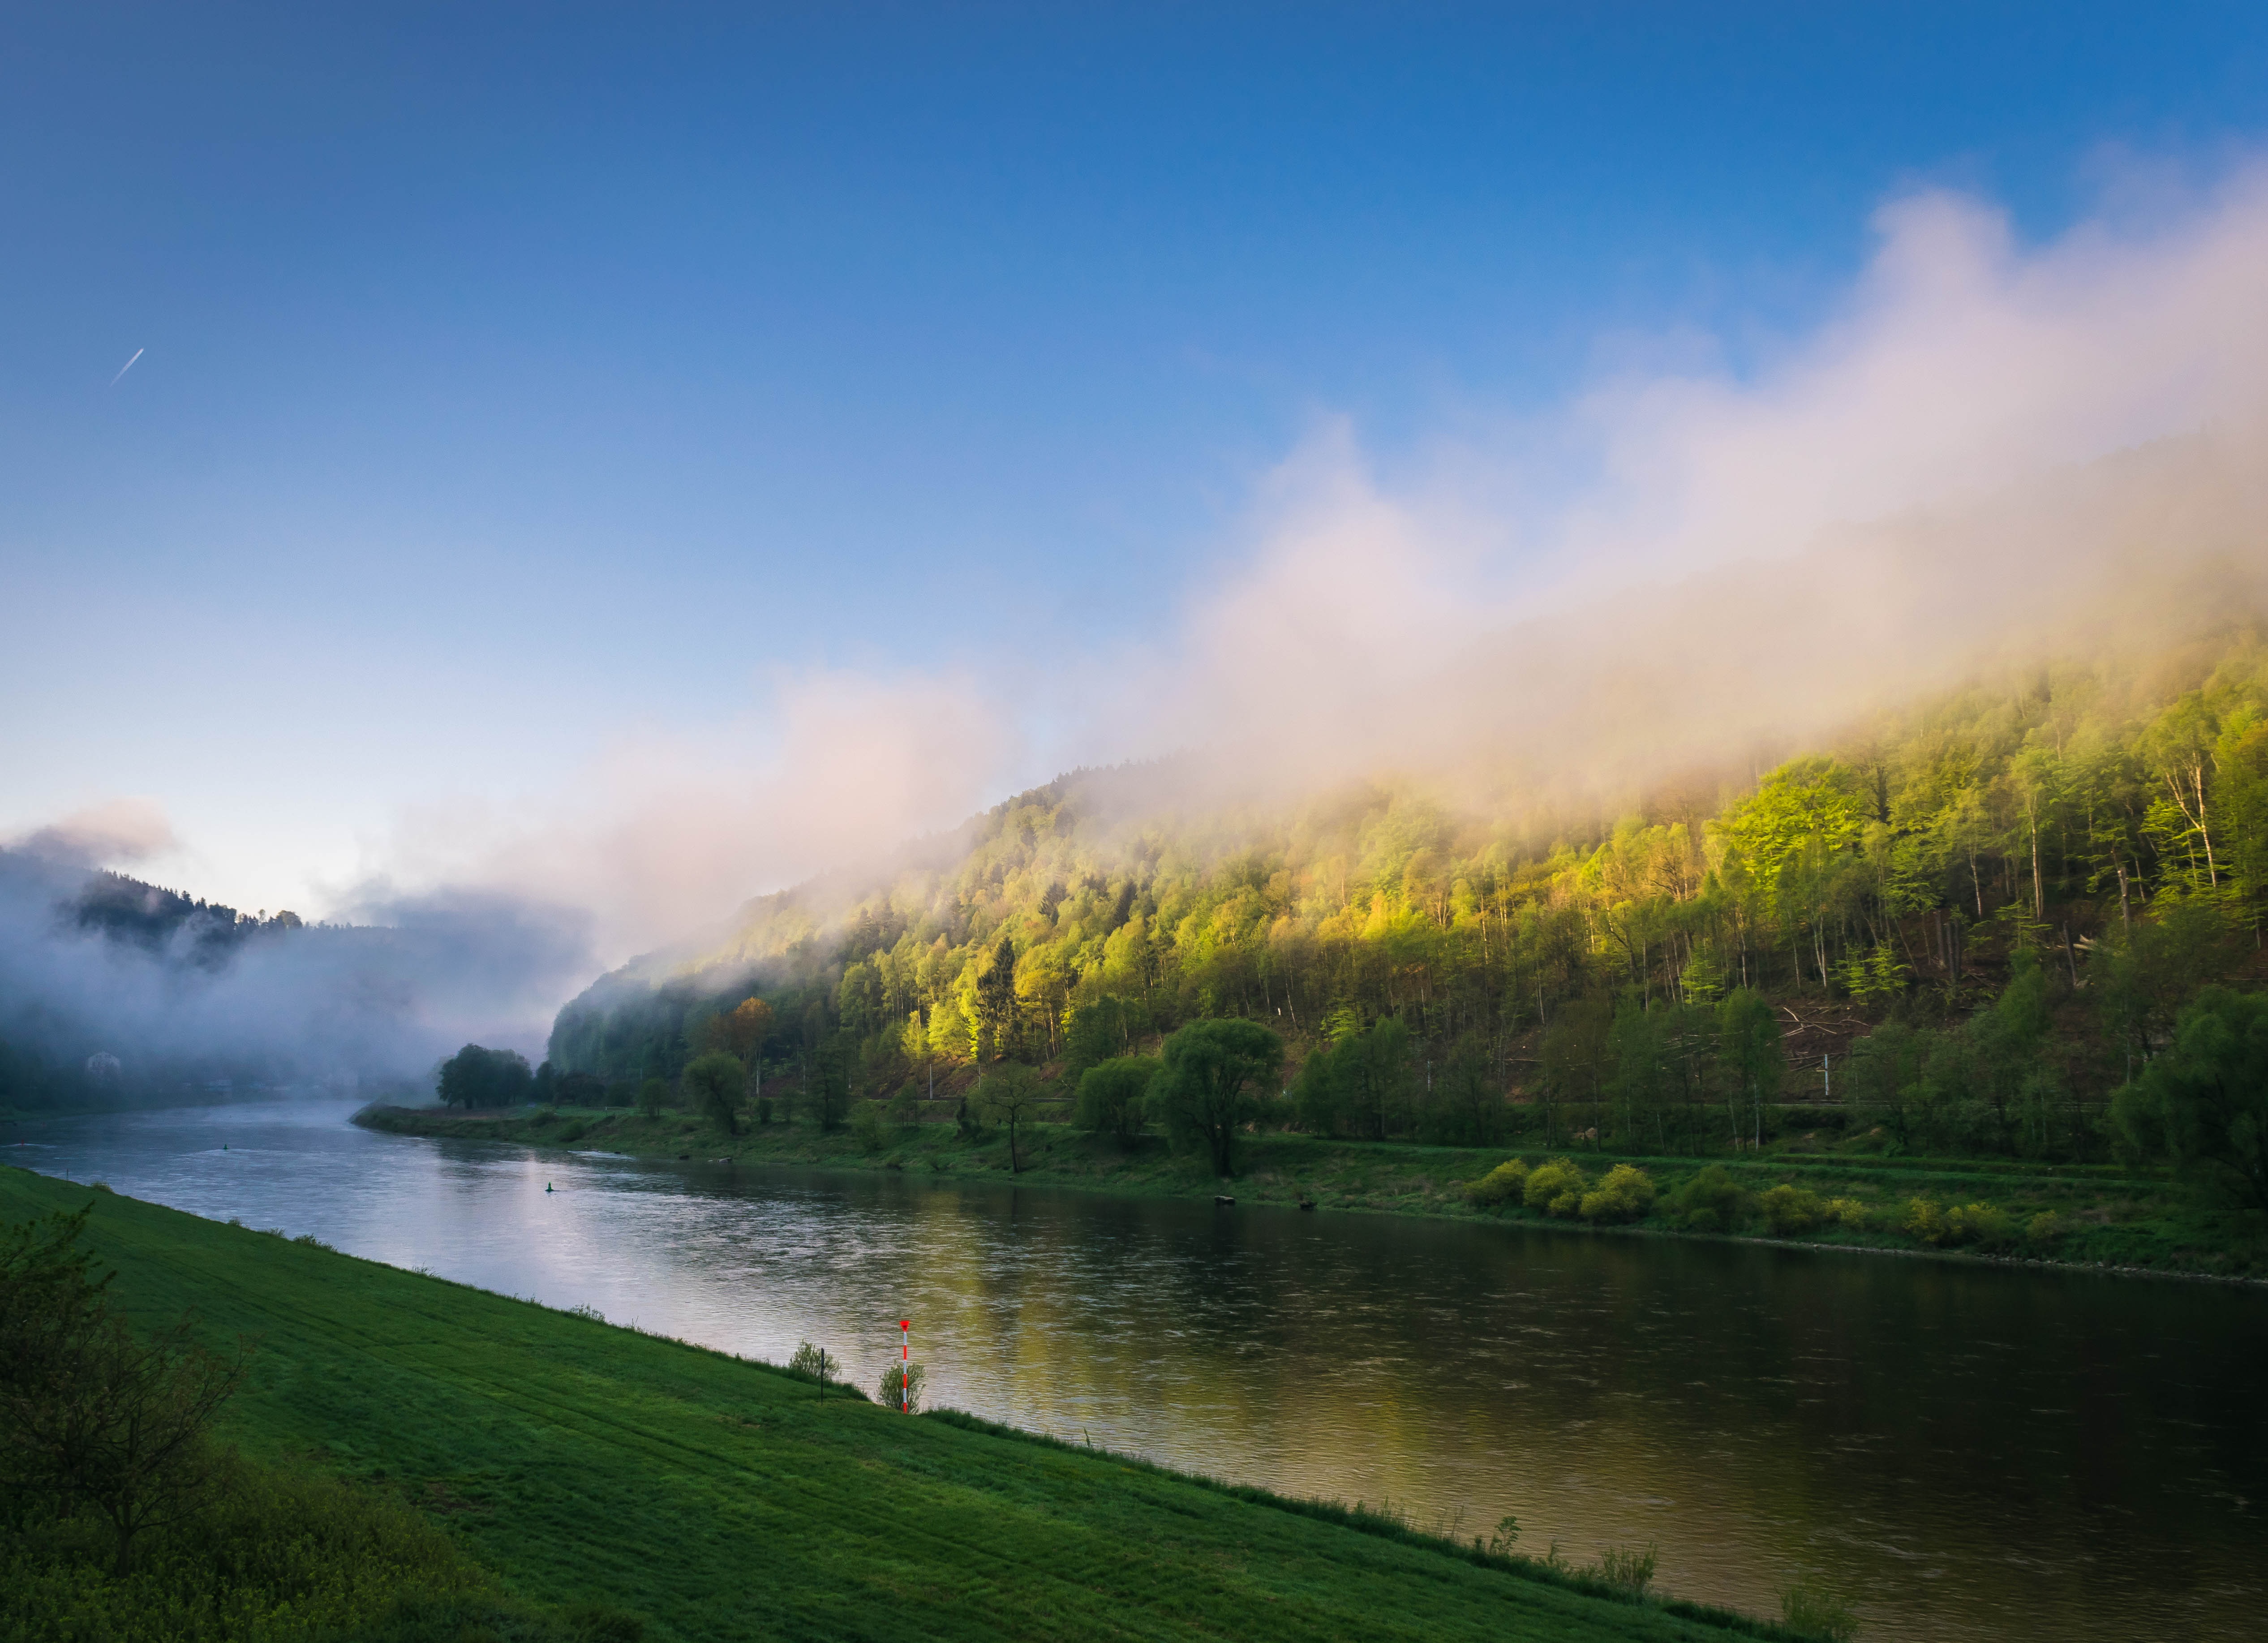
landscape, tree, water, nature, wilderness, mountain, cold, cloud, sky, sun, fog, sunrise, mist, sunlight, morning, hill, lake, dawn, river, mountain range, dusk, evening, spring, reflection, autumn, romantic, reservoir, body of water, mood, loch, elbe, rural area, saxon switzerland, geographical feature, atmospheric phenomenon